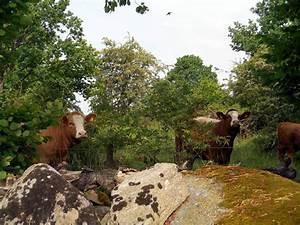
cow